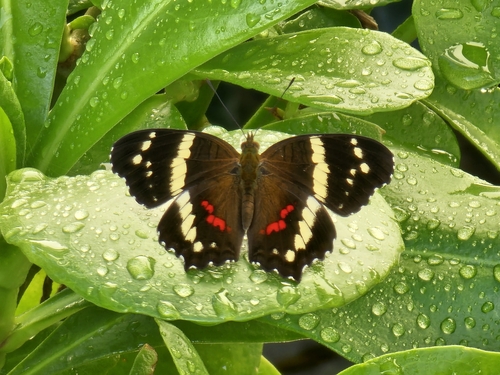
Scientific name: Anartia fatima
Common name: Banded peacock
Family: Nymphalidae
Order: Lepidoptera
Pollinator type: Primary pollinator
Habitat: Open areas and gardens
Geographic range: South America
Conservation status: Least Concern